Which point is corresponding to the reference point?
Reference image:
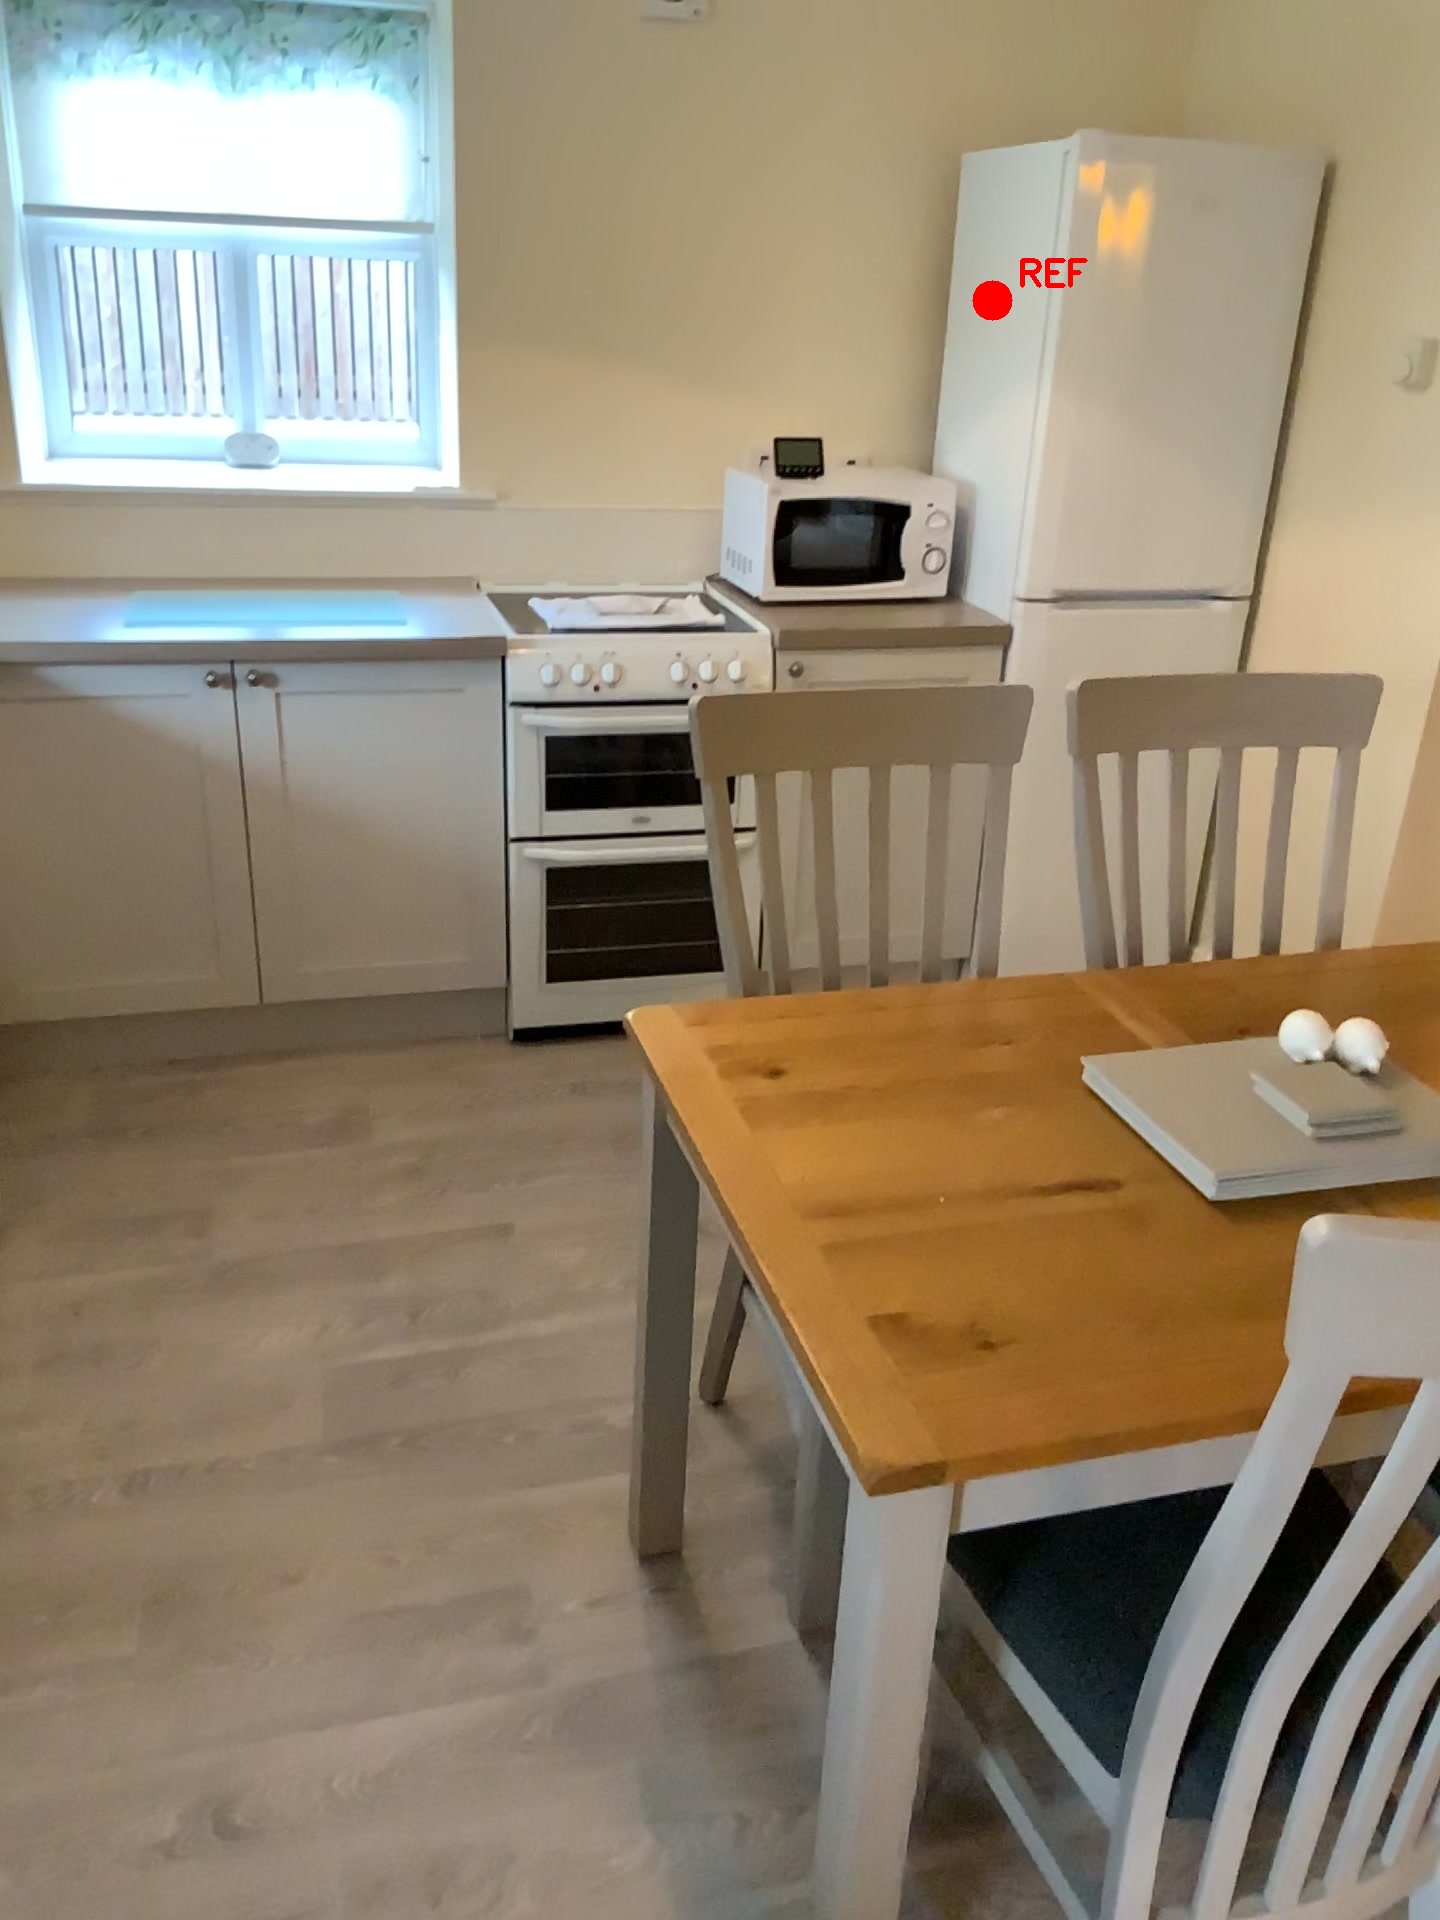
Option image:
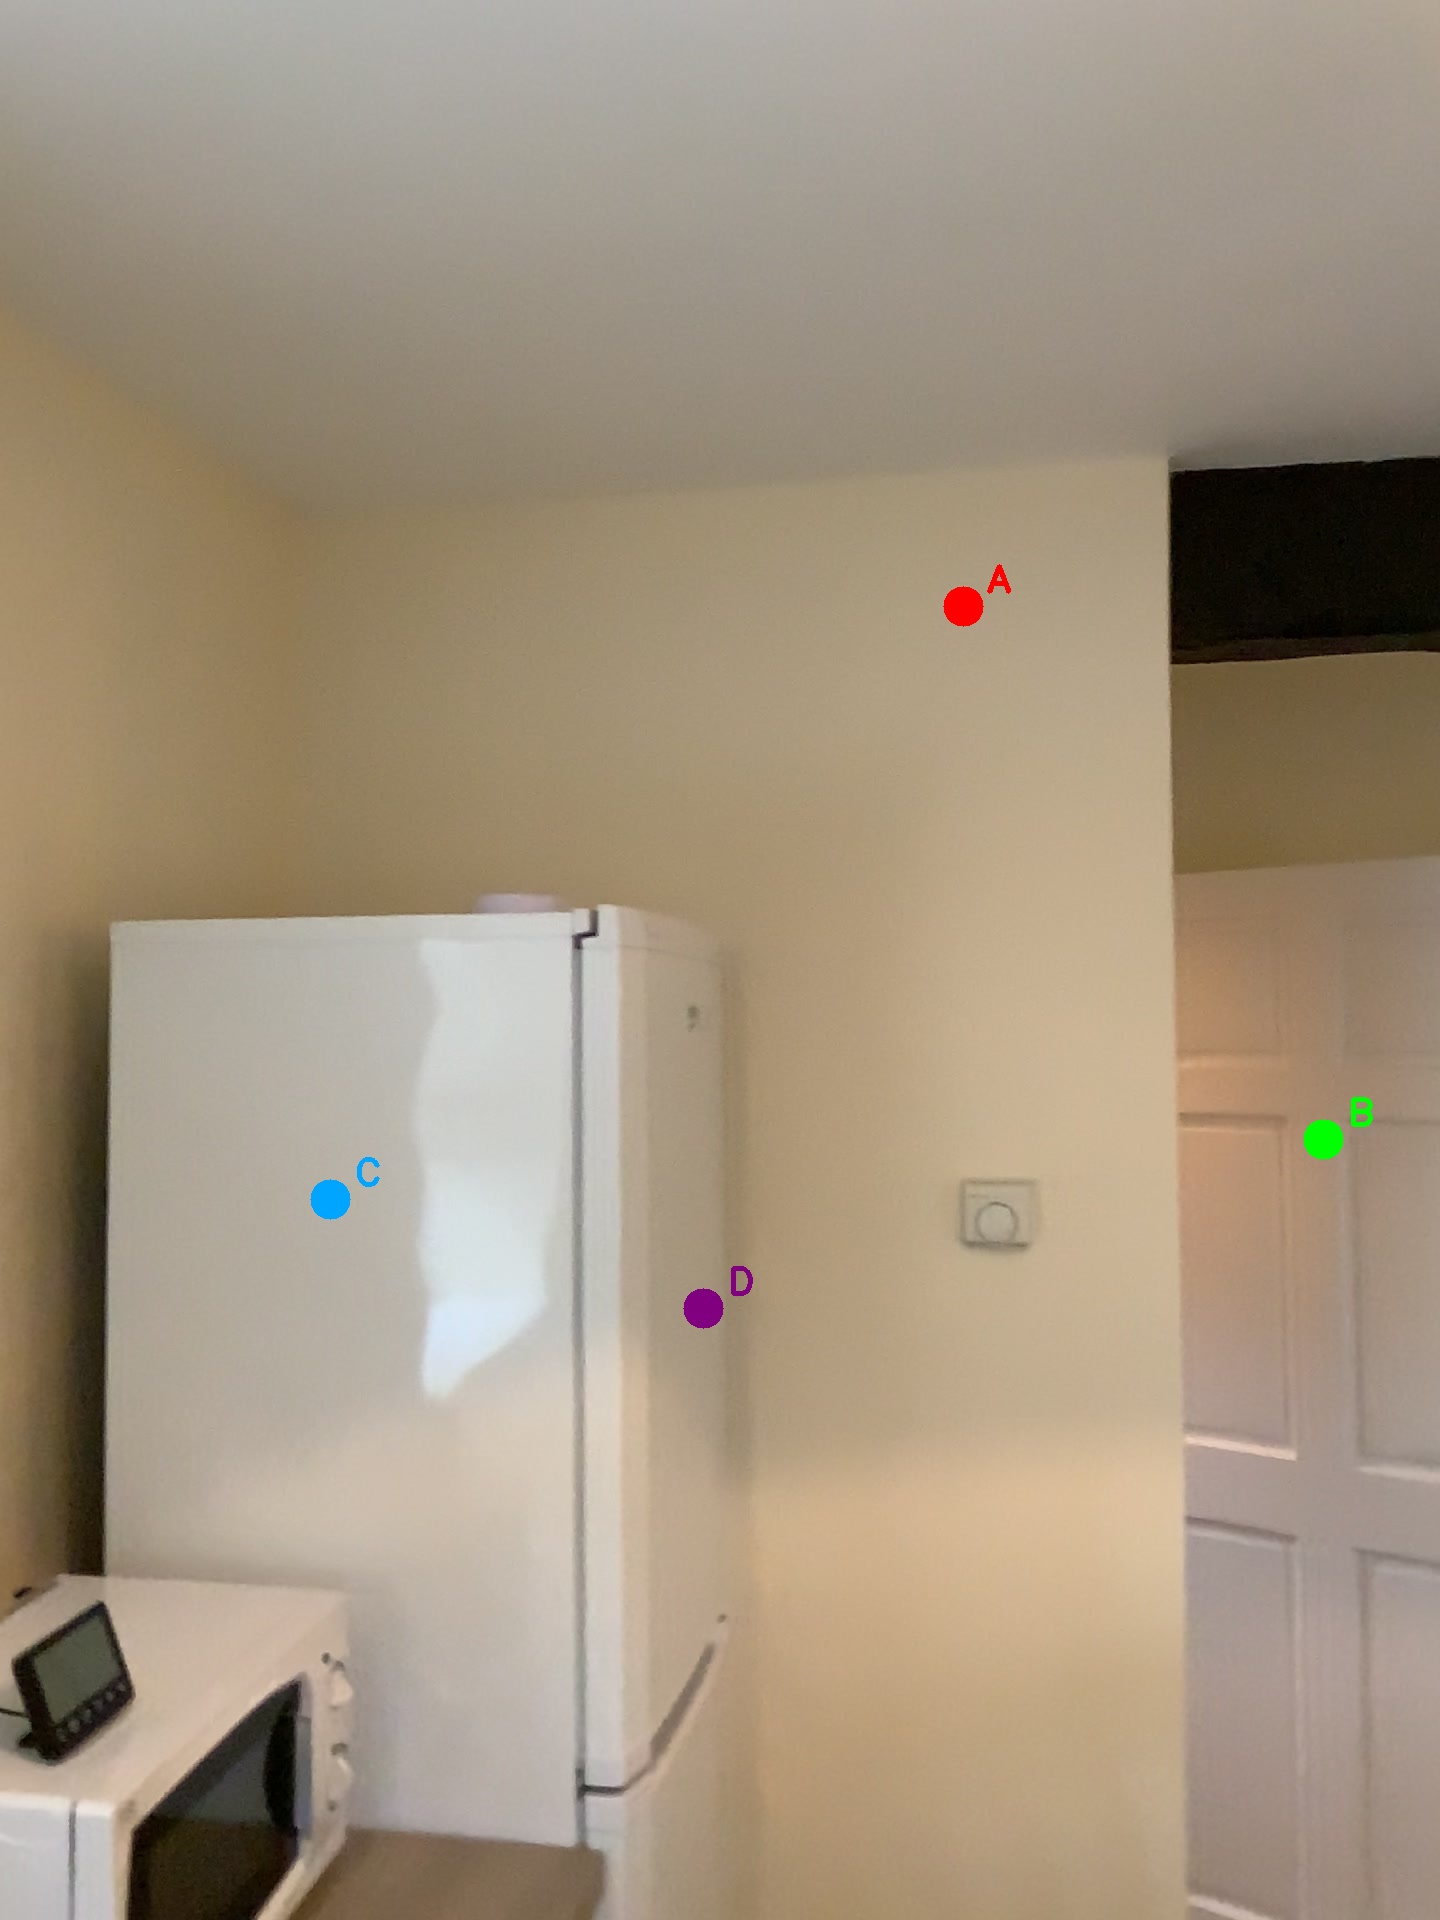
Choices:
Point A
Point B
Point C
Point D
Answer: (C)